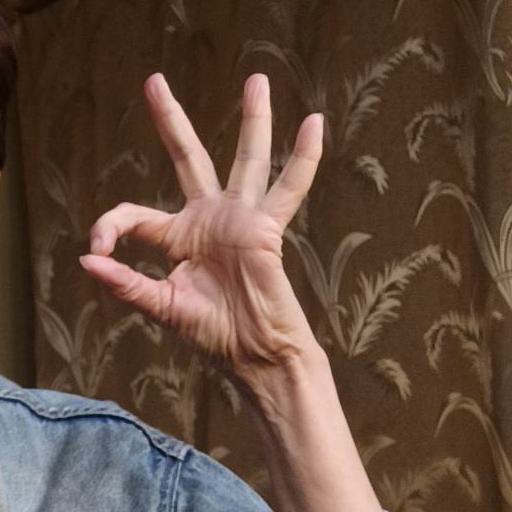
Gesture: ok